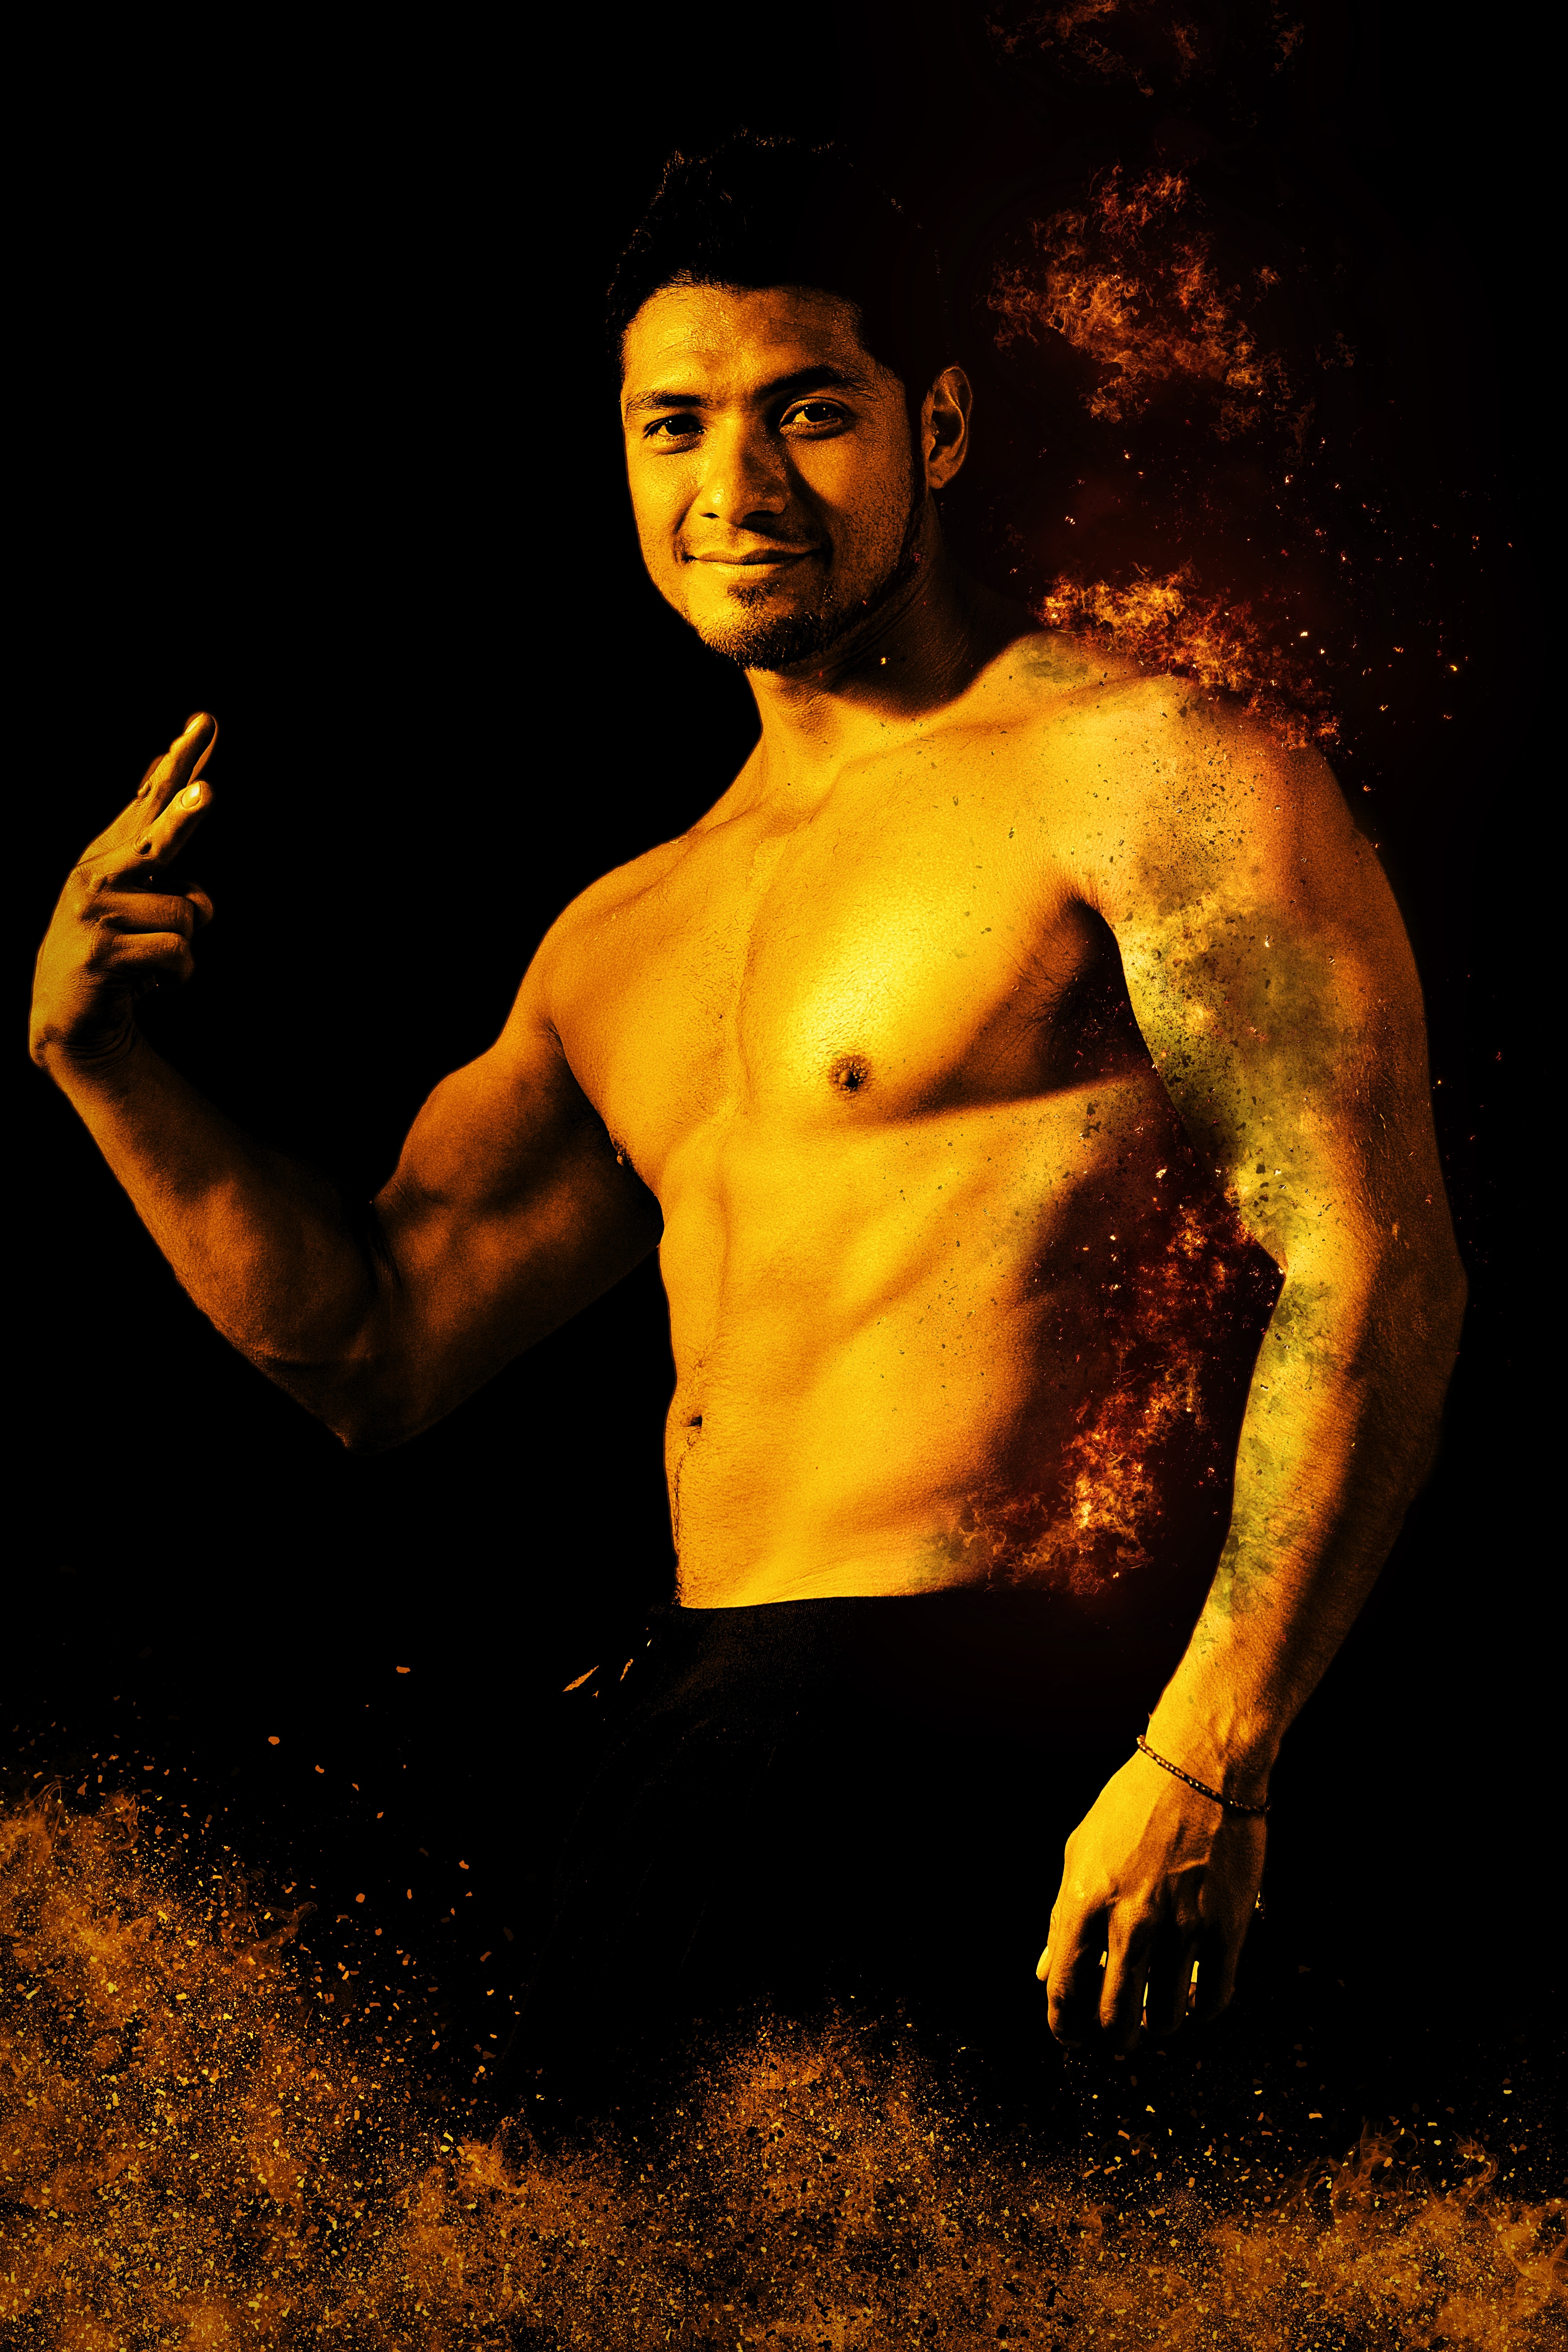
man, male, model, arm, muscle, chest, art, figure, skin, pose, sexy, naked, fighter, bodybuilding, strength, force, image editing, muscles